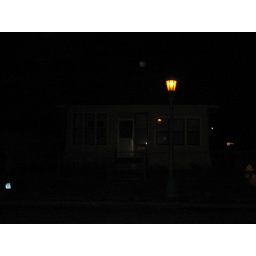
1641 in the dark, with the street lamp that shown in my bedroom window at night...